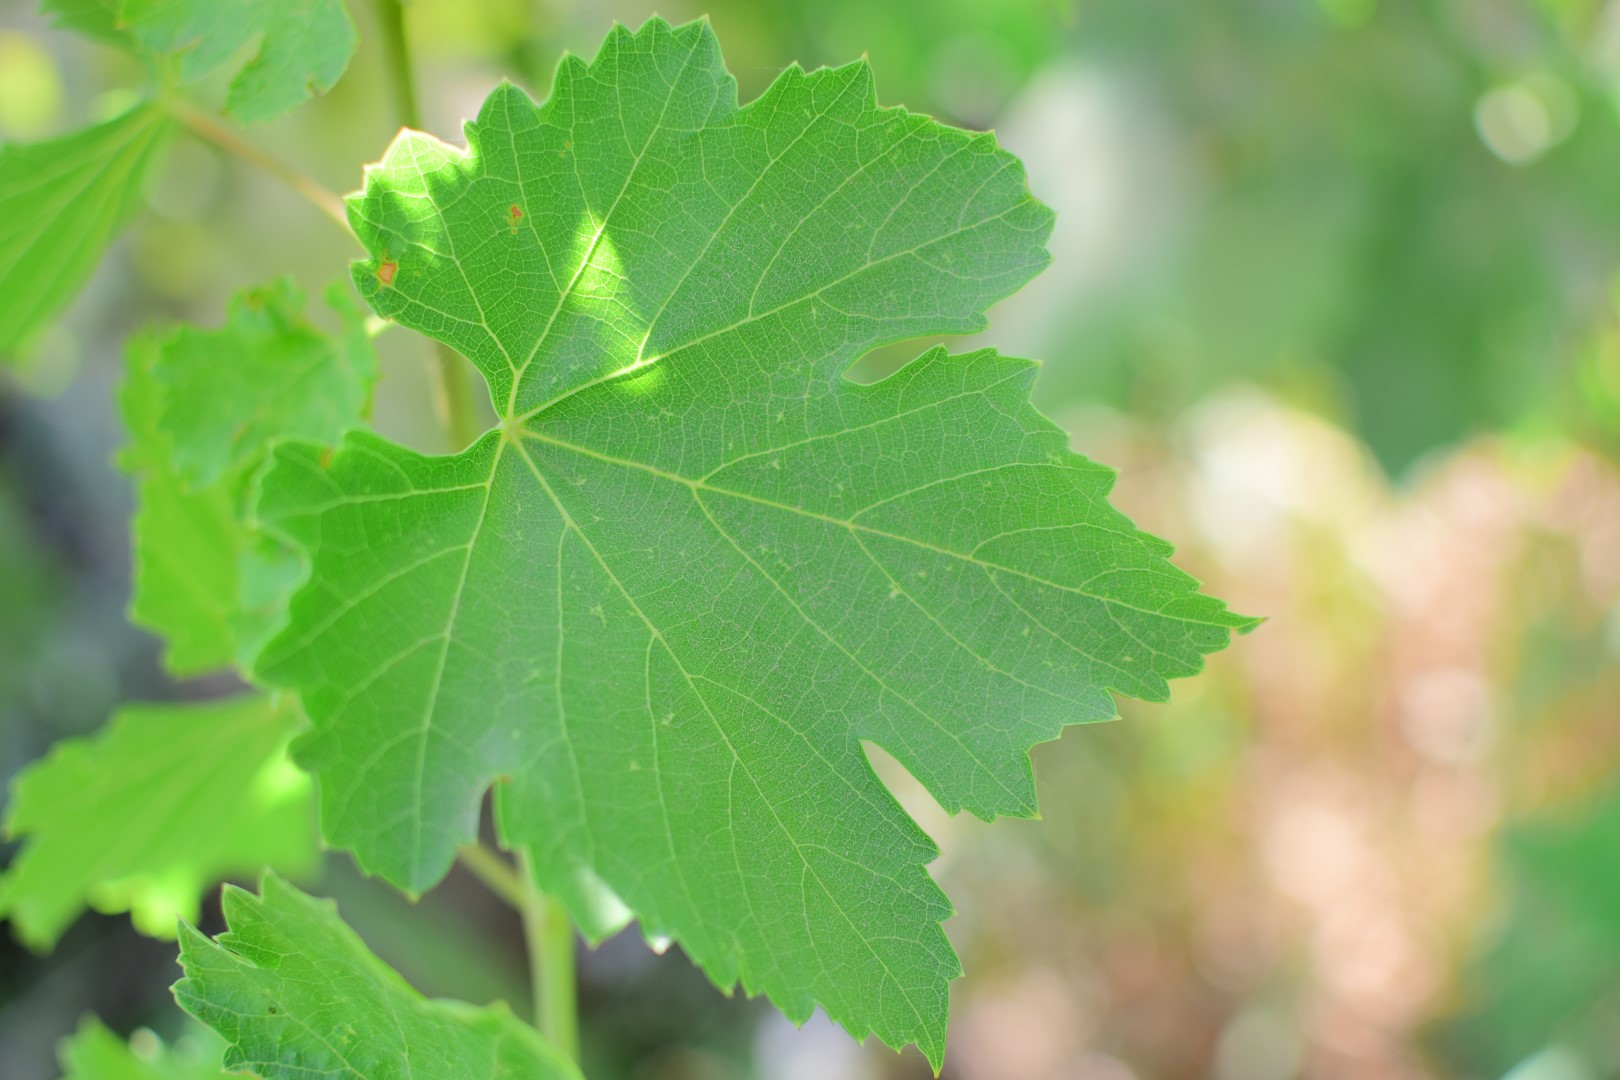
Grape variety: Deas Al-Annz